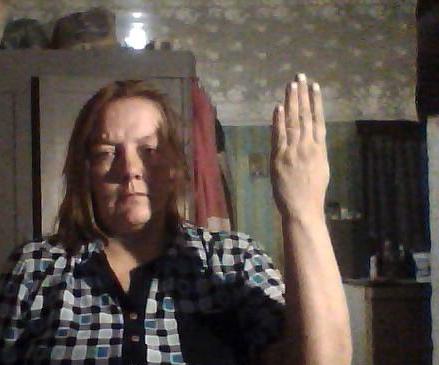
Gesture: stop_inverted